Saimyō-ji (Kora)

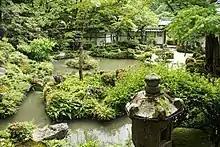
A color photo of a Japanese landscaped garden with mounds of greenery, trees, rocks, a pond and, in the foreground, a stone lantern (dominant color: green)

Dating to the end of the Kamakura period, the temple's , also known as "ruriden" and designated as a National Treasure, is a hinoki cypress wood construction without any nails. It is a 7×7 ken single-storied, "irimoya"-style construction with a 3 ken step canopy. The roof is covered with bark shingles. The building serves as a place of meditation for the faithful of the Tendai school.